Palmengarten

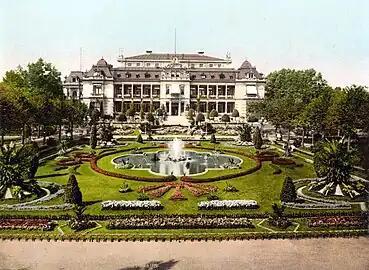
Frankfurt Palm Garden in cica 1890–1900

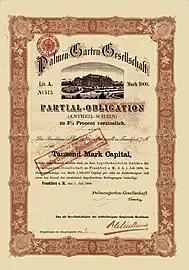
Bond of the Palmengarten-Gesellschaft, issued 1 July 1898

Like many public sites in Frankfurt, it was privately financed and implemented by the architect Heinrich Siesmayer. Work was completed in 1871 and opened to the public. One colorful visit was from the American entertainer Buffalo Bill who brought his Western show in 1890.